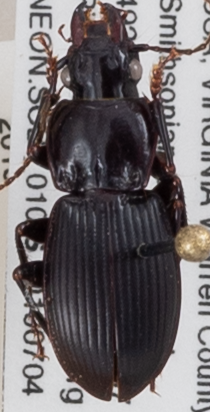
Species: Cyclotrachelus sigillatus
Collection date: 2019-07-04 04:00:00
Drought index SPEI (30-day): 0.17
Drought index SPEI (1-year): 2.09
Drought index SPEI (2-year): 2.09